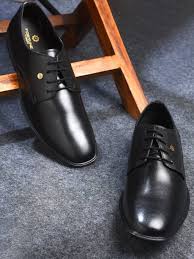
Label: Brogue